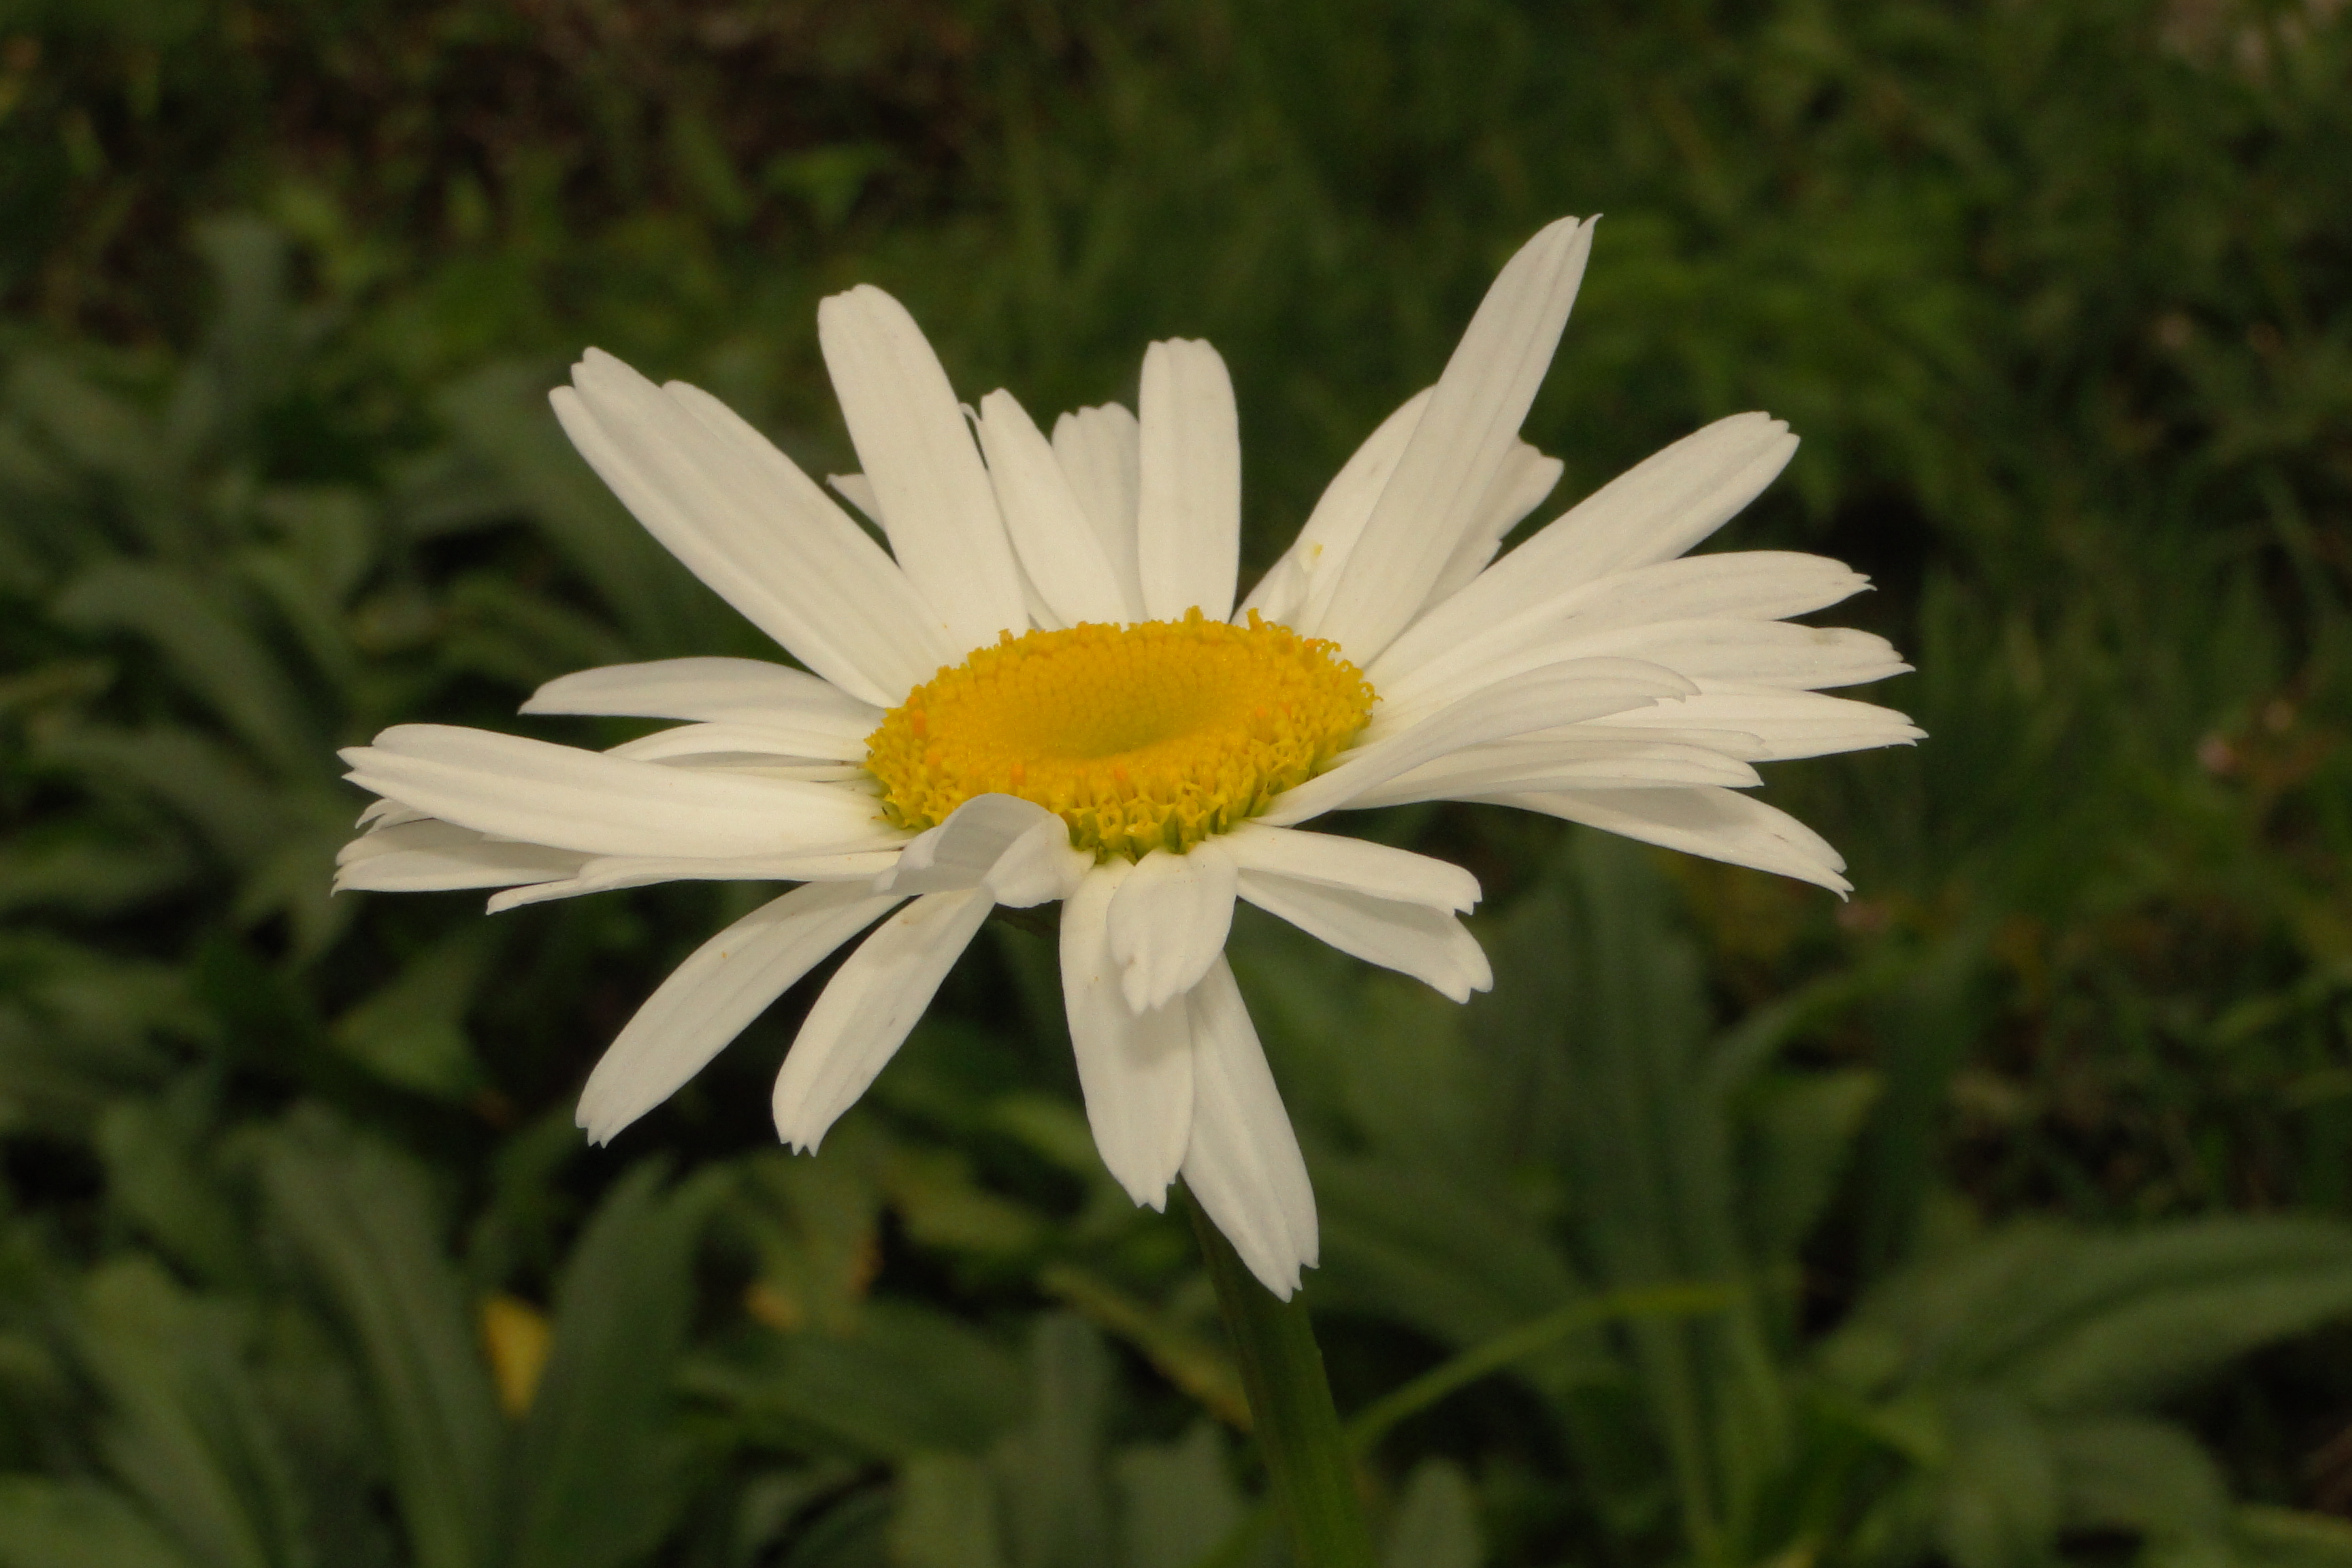
margaritas, flower, oxeye daisy, flowering plant, white, daisy, petal, marguerite daisy, chamomile, plant, yellow, mayweed, daisy family, botany, grass, chamaemelum nobile, spring, wildflower, tanacetum balsamita, photography, plant stem, annual plant, camomile, pollen, asterales, meadow, chrysanthemum coronarium, perennial plant